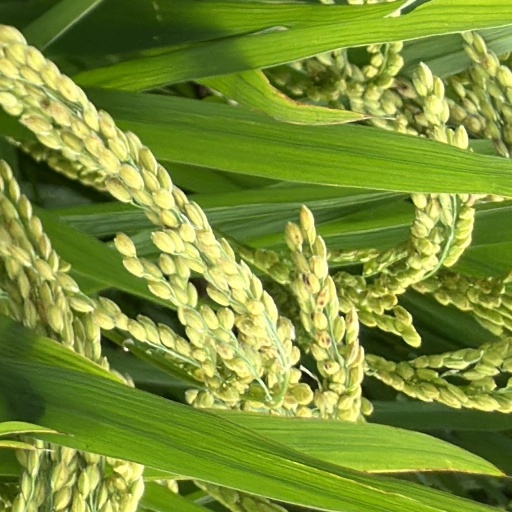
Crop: rice